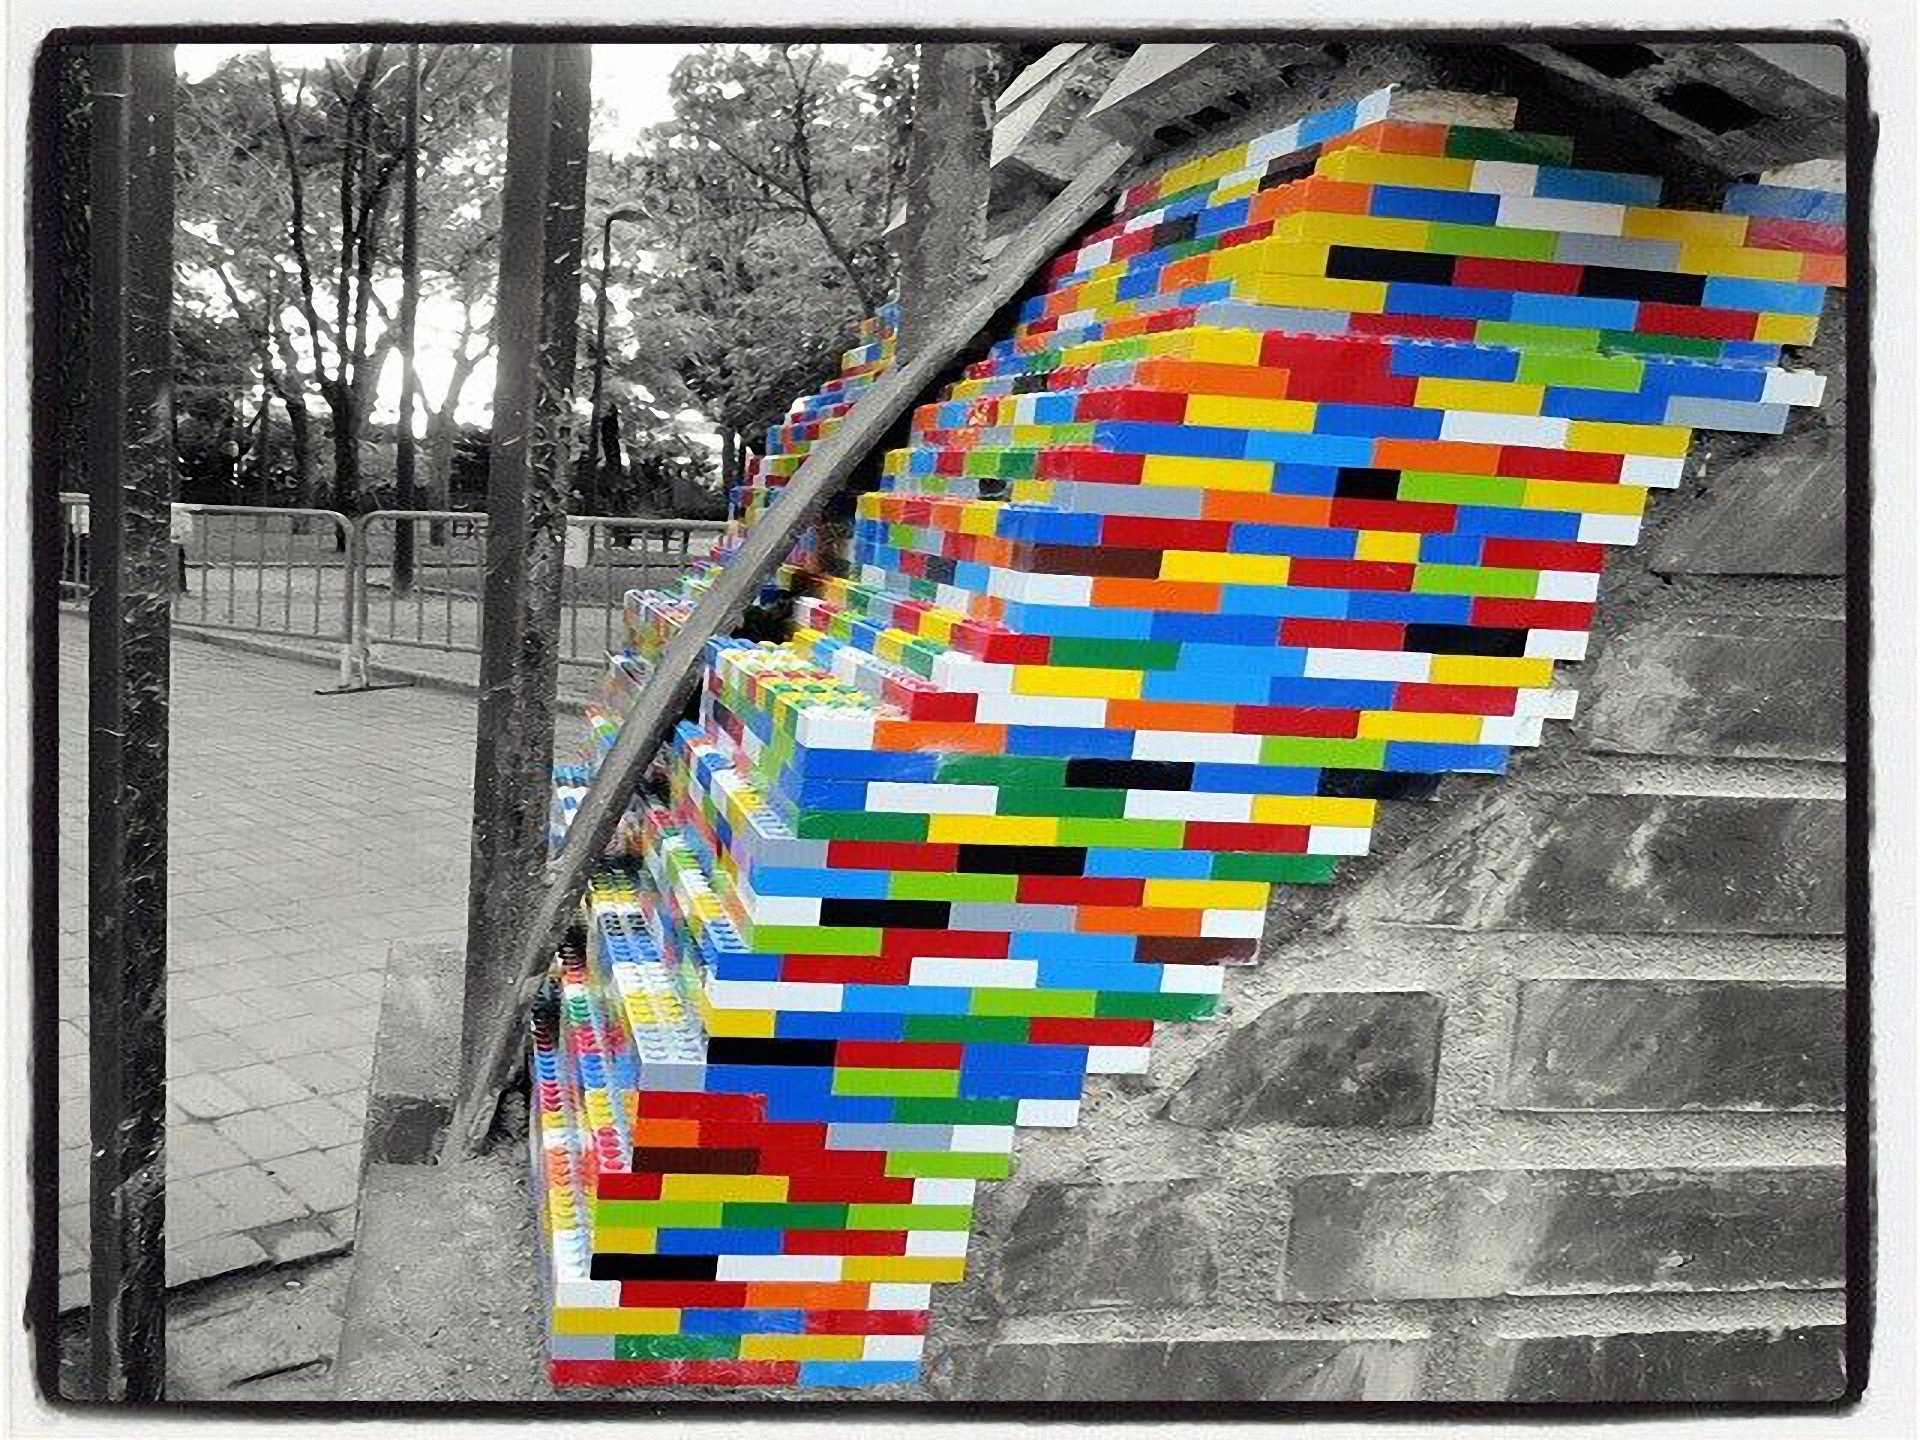
window, wall, pattern, splash, color, urban art, art, design, lego, shape, modern art, flooring, lego pieces